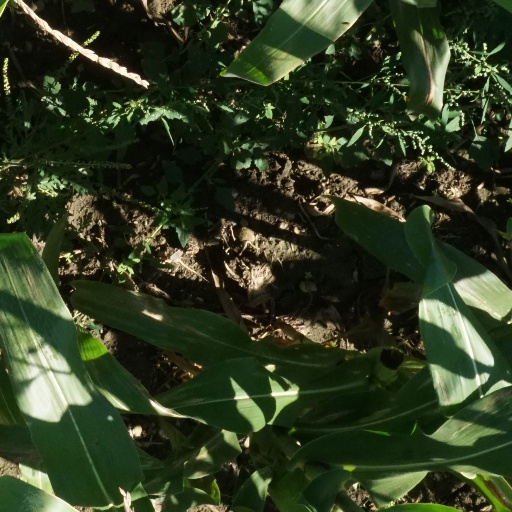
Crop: maize; corn